Saint-Martin-de-Ré

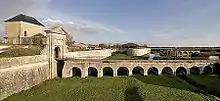
Ditch and fortifications in Saint-Martin-de-Ré

Saint-Martin-de-Ré has extensive fortifications, reflecting the strategic importance of the Île de Ré. During the Huguenot Rebellions of the 1620s, Cardinal Richelieu ordered that the island be fortified as a counterweight to the nearby Protestant city of La Rochelle on the French mainland. This included a citadel at Saint-Martin. After La Rochelle had been subdued, Saint-Martin's fortifications were largely demolished to remove its potential threat to royal power.